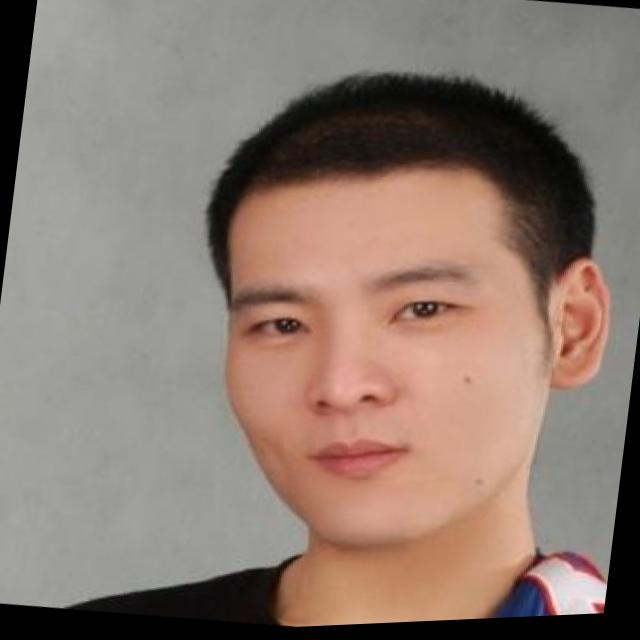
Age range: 21-44